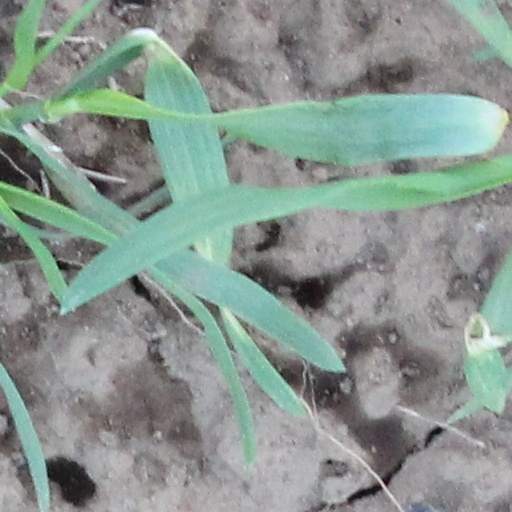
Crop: wheat